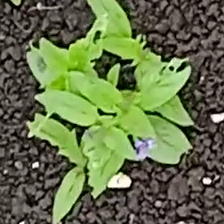
Weed species: Kena_(Commplina_benghalensio)